Hussein Ammouta

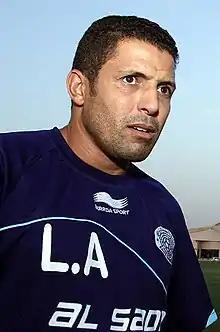
Ammouta with Al Sadd SC in 2012

Hussein Ammouta (born 24 October 1969), also written as Houcine Ammouta, is a Moroccan professional football manager and former player, who is the manager of Al Jazira.